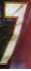
Number: 7